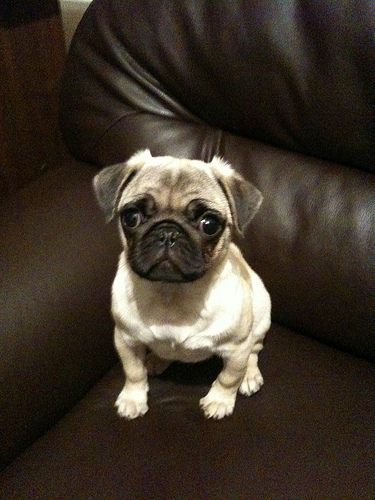
Breed: pug